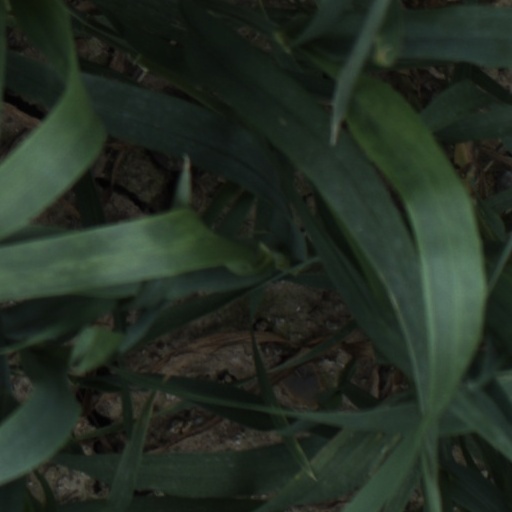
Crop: wheat